Eminönü

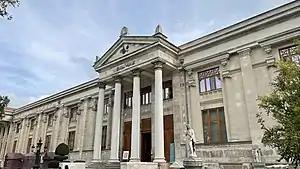
Istanbul Archaeology Museums

Eminönü is home to the busiest ferry crossings for the Bosphorus and the Marmara Sea as well as to the car ferry across the Bosphorus to Harem. The Sirkeci Railway Station (where trains can be caught to Bucharest) is nearby. The T1 tram from Kabataş to Bağcılar also passes through Eminönü.